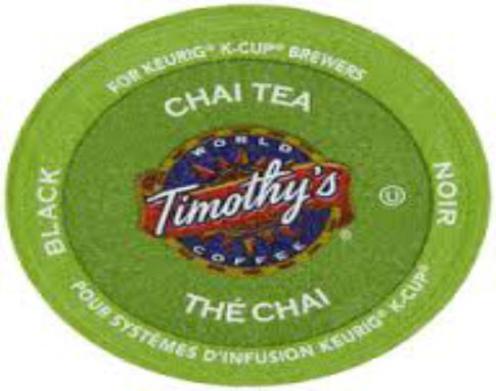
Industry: Food